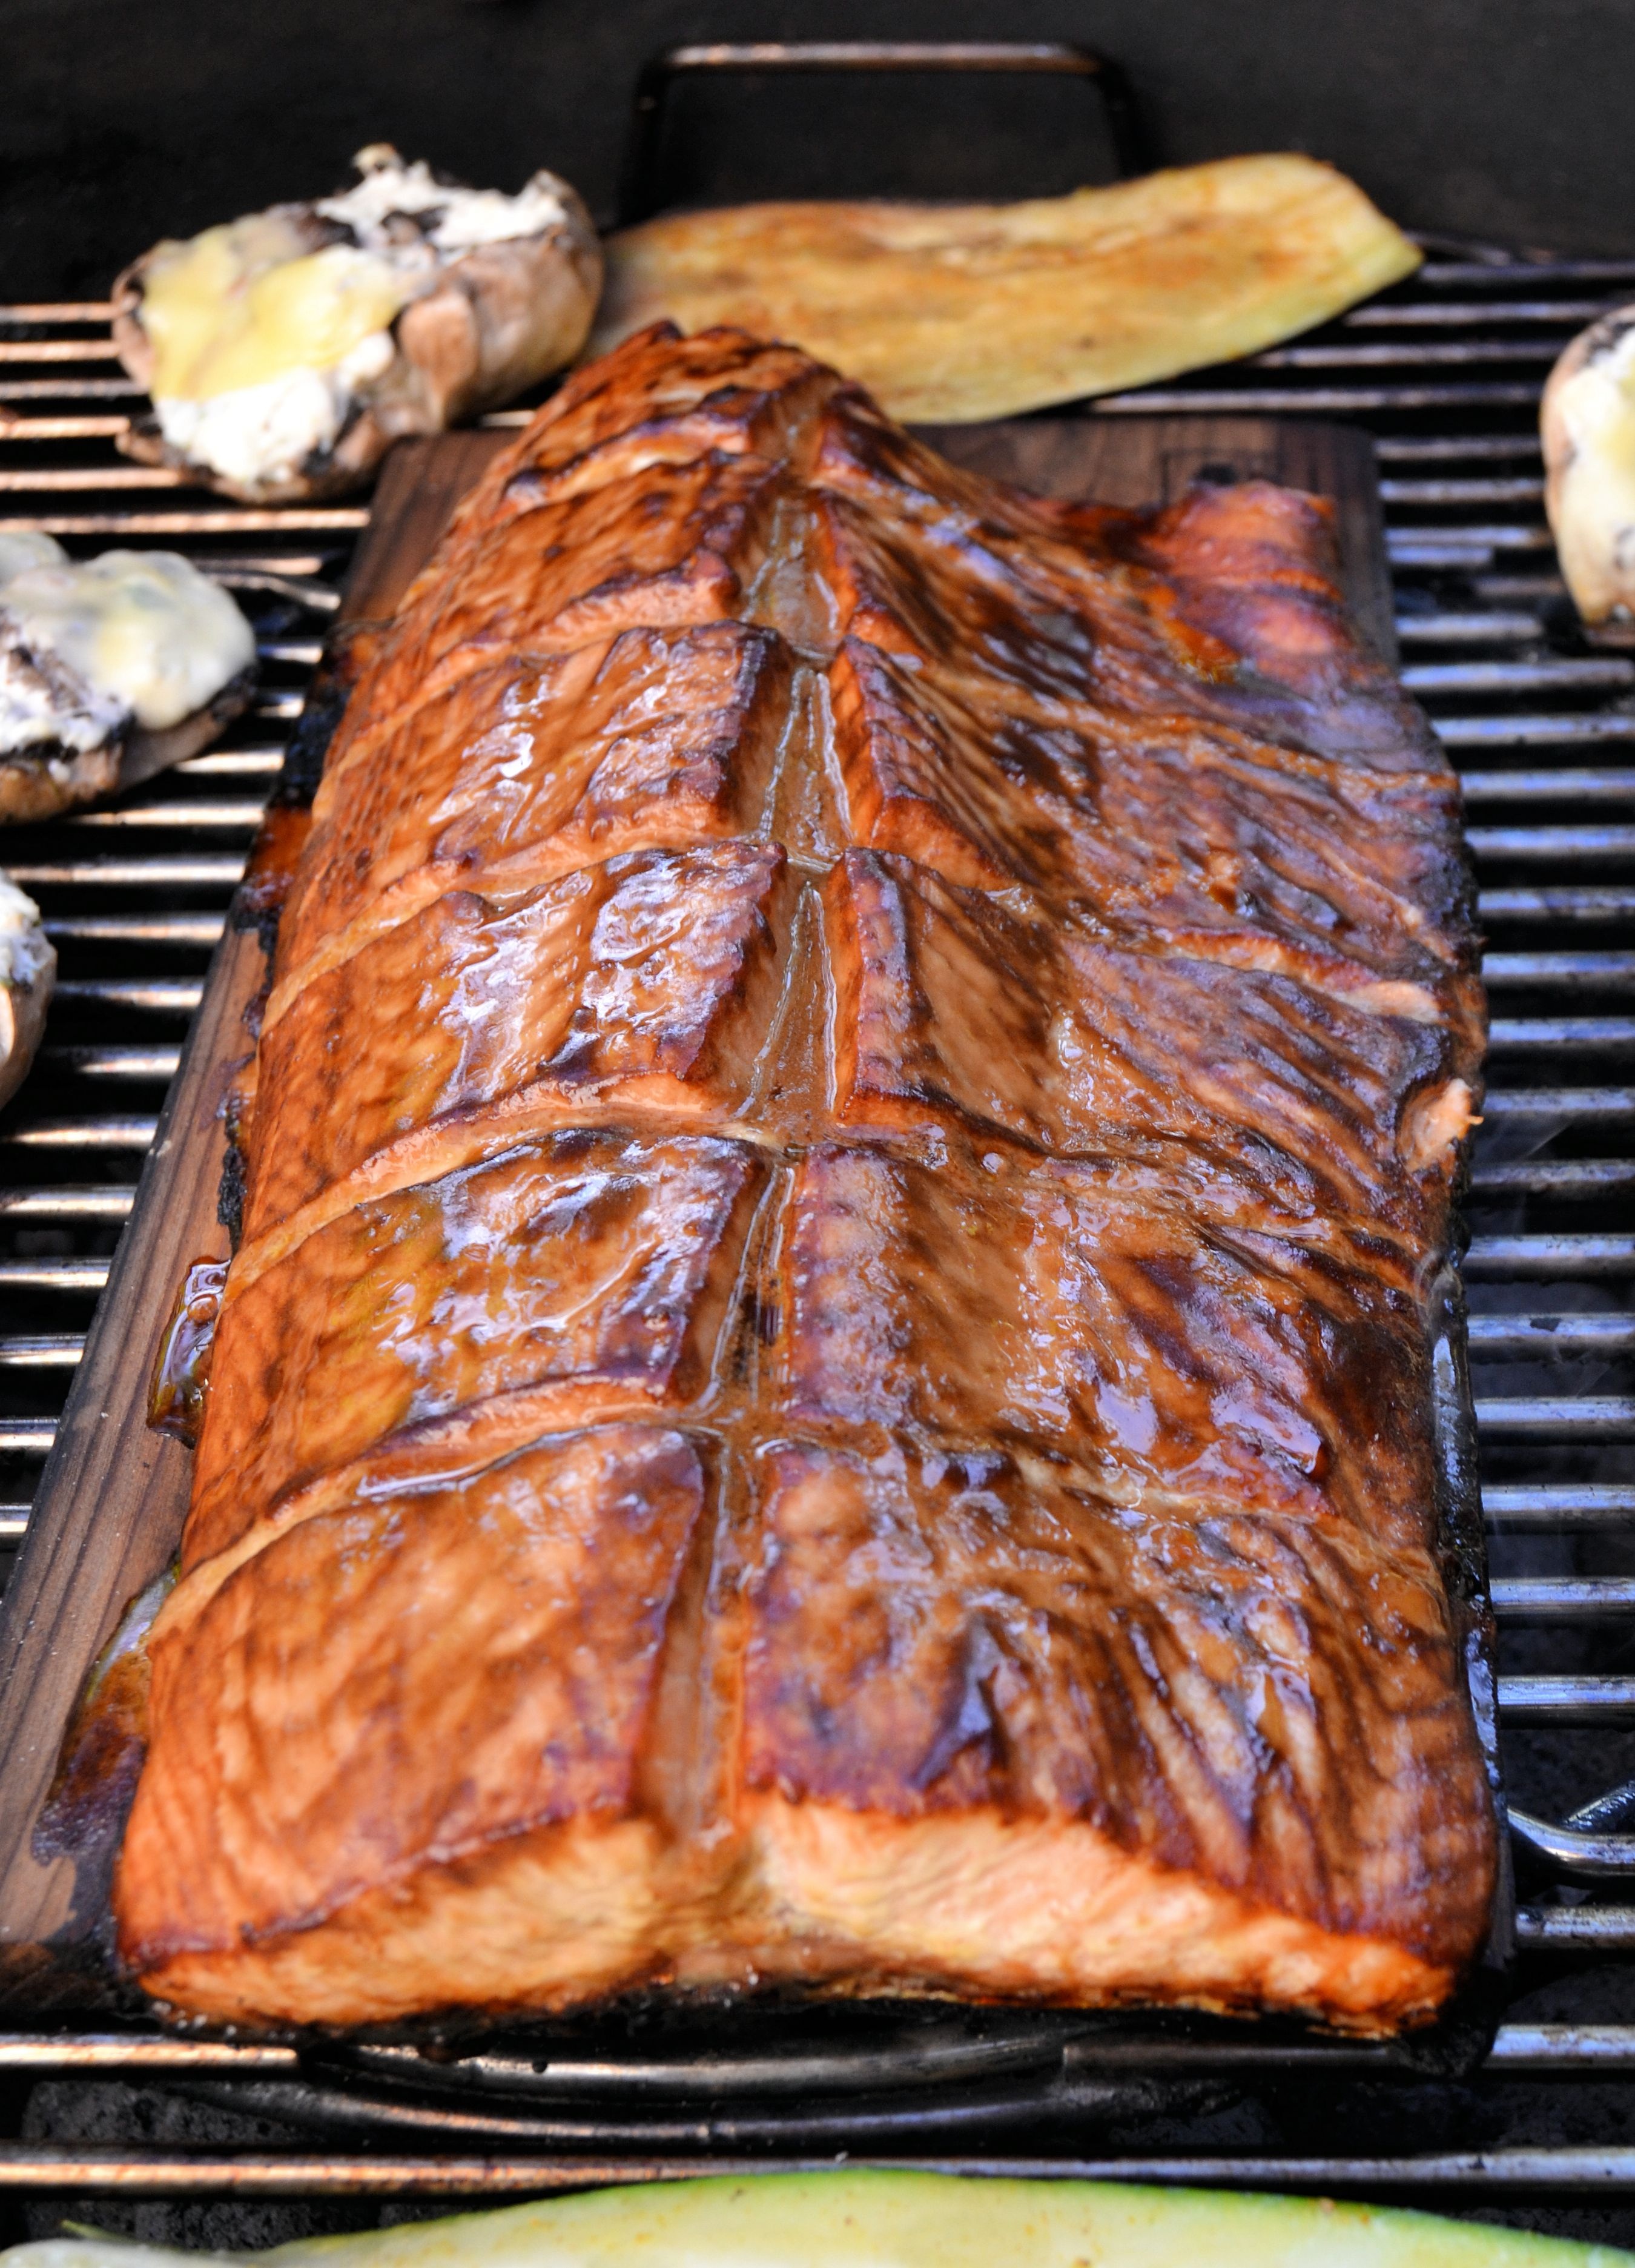
dish, food, cooking, fish, meat, barbecue, delicious, steak, stained, salmon, roasting, cedar, grilling, planked, salmon fillet, animal source foods, sirloin steak, brisket, carne asada